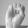
ASL letter: E